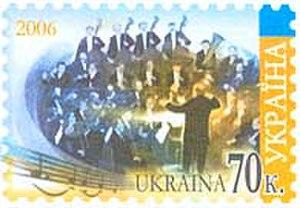
Natan Grigorievitch Rakhline, né le 10 janvier 1906 du calendrier grégorien à Snovsk près de Tchernihiv et mort le 28 juin 1979 à Kazan, est un chef d'orchestre ukrainien.